Marching Song of the First Arkansas

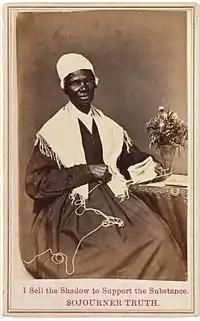
Truth's carte de visite

In the post-Civil War editions of Truth's "Narrative", "The Valiant Soldiers" is introduced by this sentence by Francis Titus: "The following song, written for the first Michigan Regiment of colored soldiers, was composed by Sojourner Truth during the war, and was sung by her in Detroit and Washington."